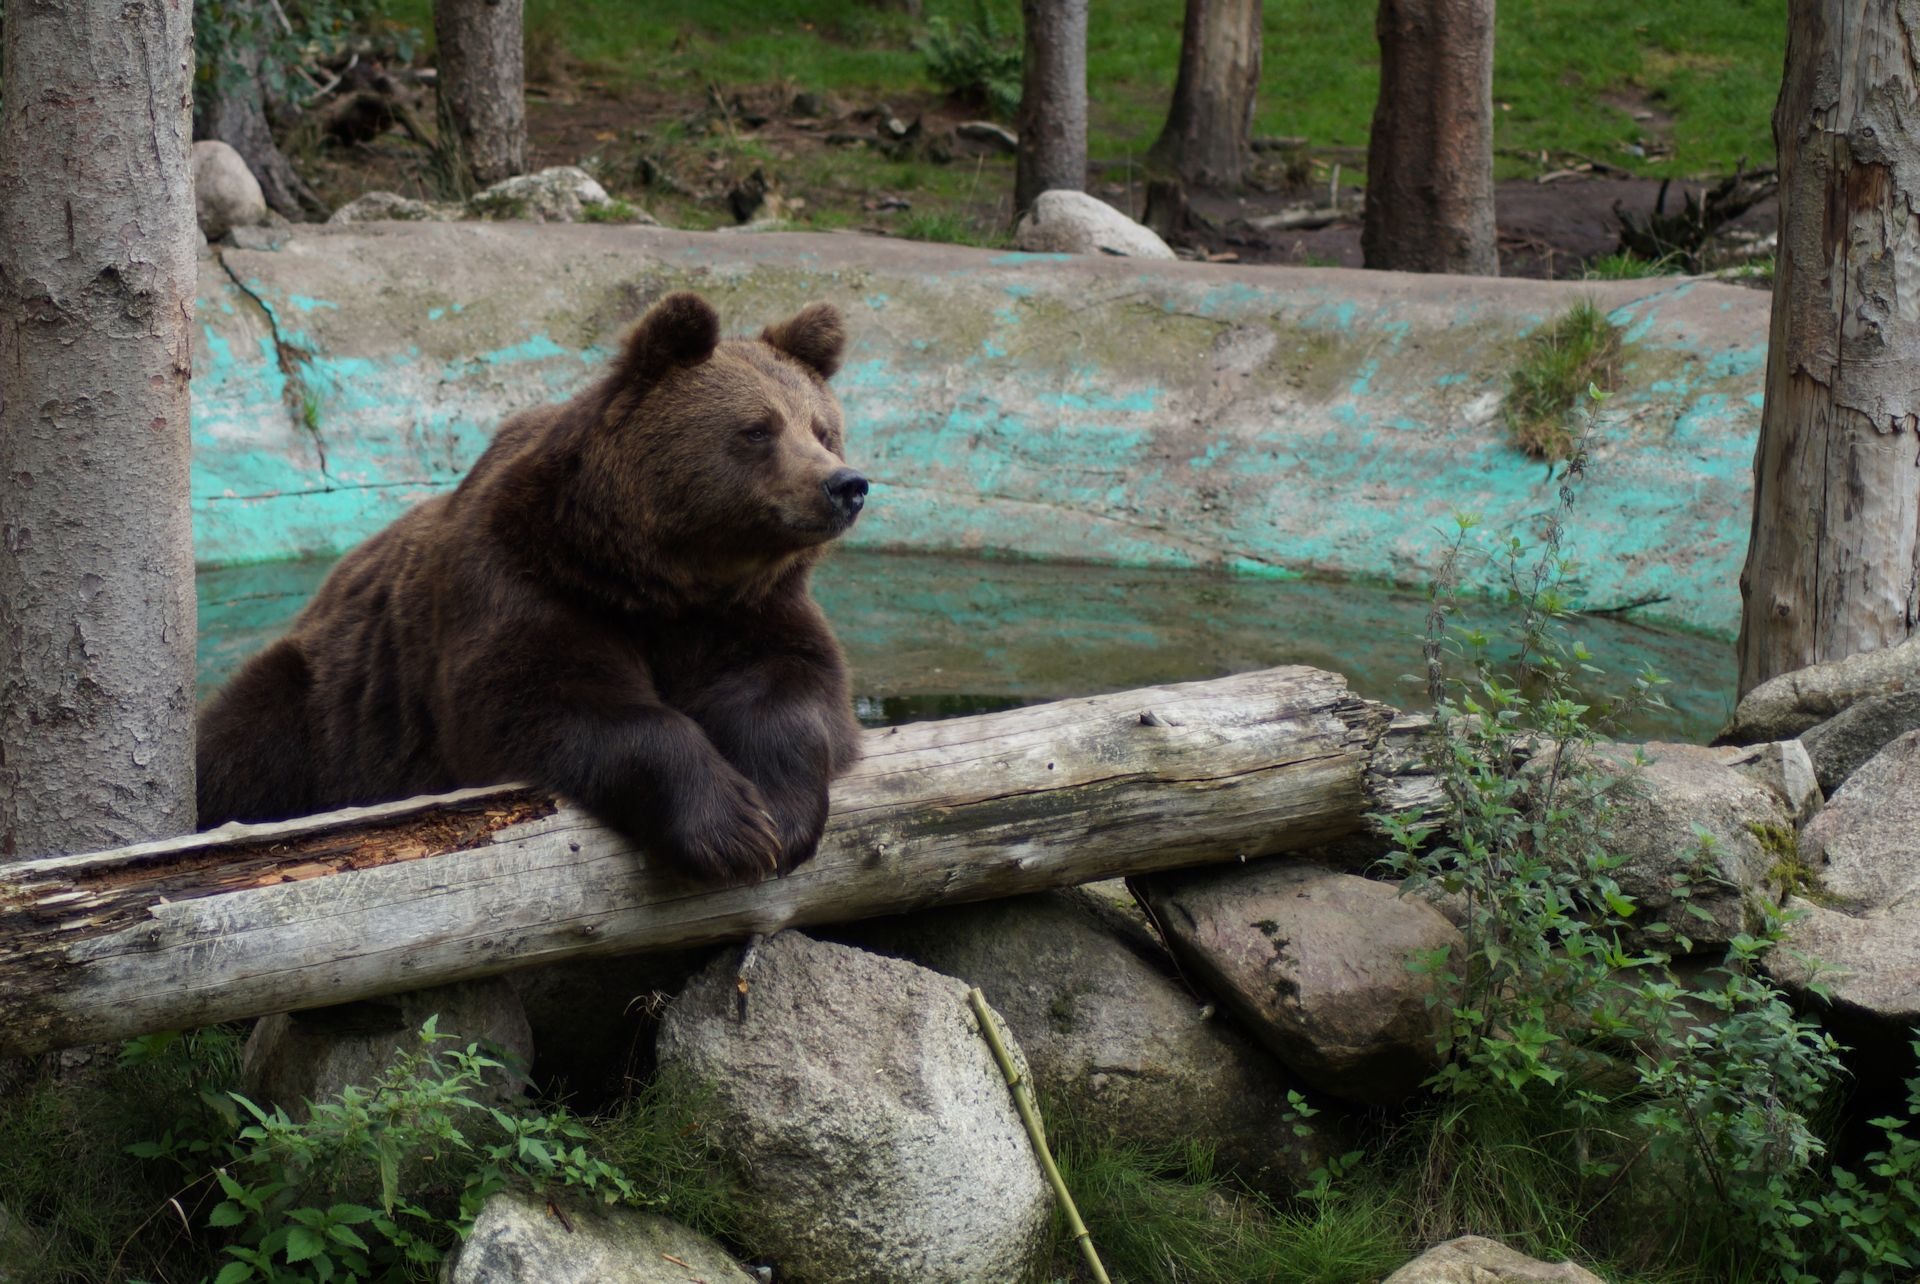
animal, recreation, bear, wildlife, grizzly, zoo, mammal, fauna, brown bear, animals, animal world, outdoor recreation